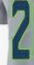
Number: 2